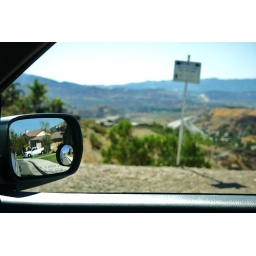
the car in the mirror